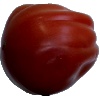
Label: tomato_heart